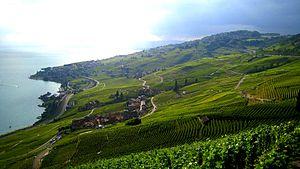
Lavaux est une région viticole du canton de Vaud, connue pour ses vignobles en terrasses au bord du lac Léman. Le 28 juin 2007, Lavaux entre au classement du patrimoine mondial de l'humanité de l'UNESCO.
Cet article recense les sites inscrits au patrimoine mondial en Suisse.